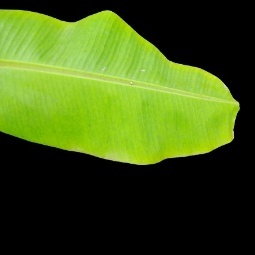
Label: Sulphur